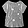
Label: Shirt